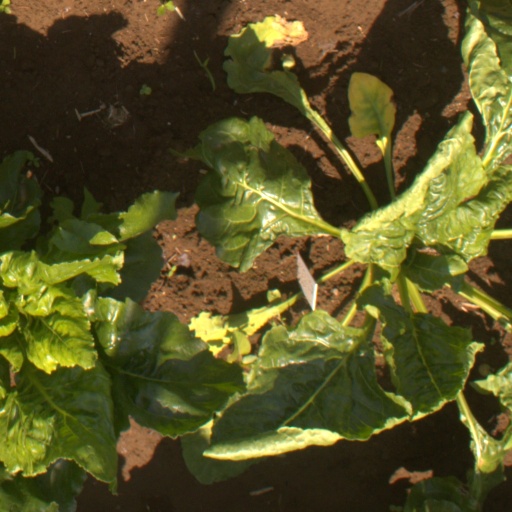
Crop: sugar beet